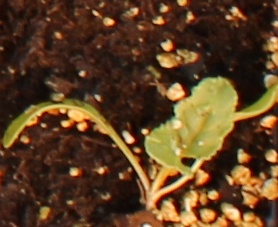
Label: Sugar beet